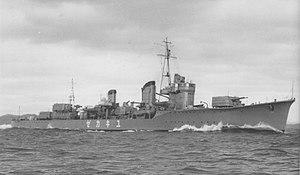
Le Yukikaze était un destroyer de Classe Kagerō de la marine impériale japonaise pendant la Seconde Guerre mondiale. Ces destroyers ont été construits entre 1920 et 1940 pour surclasser tous les destroyers existants.
Le Kagerō était un destroyer, navire de tête de classe Kagerō en service de la Marine impériale japonaise pendant la Seconde Guerre mondiale.
La classe Kagerō est une classe de 19 destroyers de 1ᵉ classe de la Marine impériale japonaise mise en service durant la Seconde Guerre mondiale. Elle avait aussi le nom de Destroyer Type-A selon leur nom de plan.